Pori Stadium

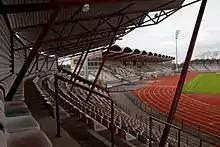
View from the south curve.

Pori Stadium is a multi-purpose stadium in Pori, Finland. It is currently used primarily for football and stadium is the home of FC Jazz. It is also the former home ground of FC PoPa and Musan Salama.